Charles Herbert Mackintosh

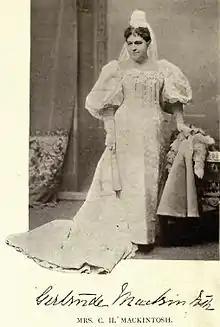
Gertrude Mackintosh by William James Topley in a costume she wore in February 1896 at a Fancy Dress Ball given at Ottawa by the Earl and Countess of Aberdeen

Mackintosh married in April 1868, Gertrude Niles Cook (d. 1925), daughter of Timothy Cook, J.P., of Strathroy, Ontario, and his wife, Harriet Terry, the daughter of Dr William Terry, ex-M.P.P., Niagara, and granddaughter of Parshall Terry, M.H.A., a United Empire Loyalist, and member of the 1st Parliament of Upper Canada. Mrs Mackintosh was born at Strathroy, Ontario, and educated at a convent at London, Ontario. While wife of the mayor of Ottawa, in 1879, she assisted at the opening of the first Dominion Exhibition. Later, she assisted at the opening of the great North-West Exhibition, held in Regina in 1895. She served as vice-president in the Territories for the National Council of Women.